East China Normal University

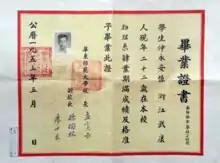
Diploma of East China Normal University, 1953.

After the founding of the People's Republic of China, East China Normal University was officially formed in 1951 by the merger of the Great China University and the Kwang Hua University, and was joined at the same time by a number of faculty members from Fudan University, Tongji University, University of Shanghai and East China PE Academy, making it the first national teacher’s training university of the People's Republic of China. This was done in part due to the government's desire to pool these institutions' resources into a single, stronger entity, cultivate talents with professional knowledge, and promote the development of education in the country.